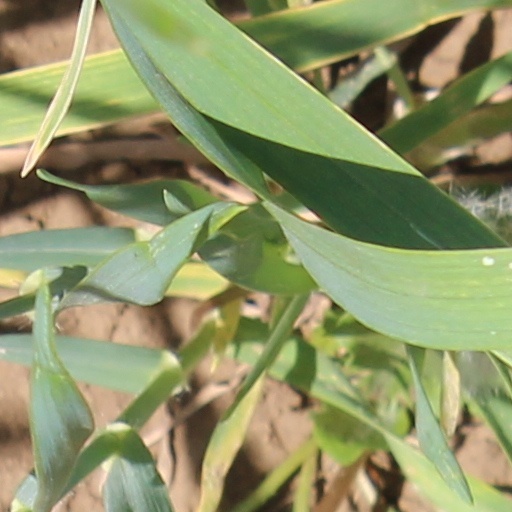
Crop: wheat